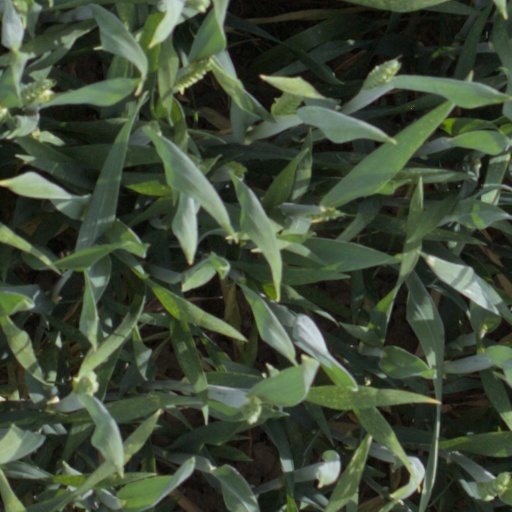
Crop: wheat